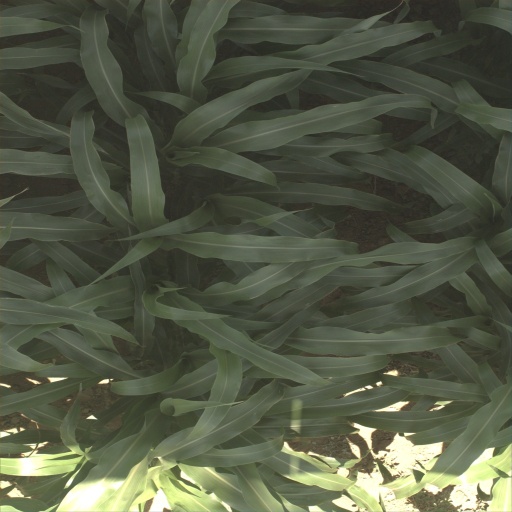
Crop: sorghum